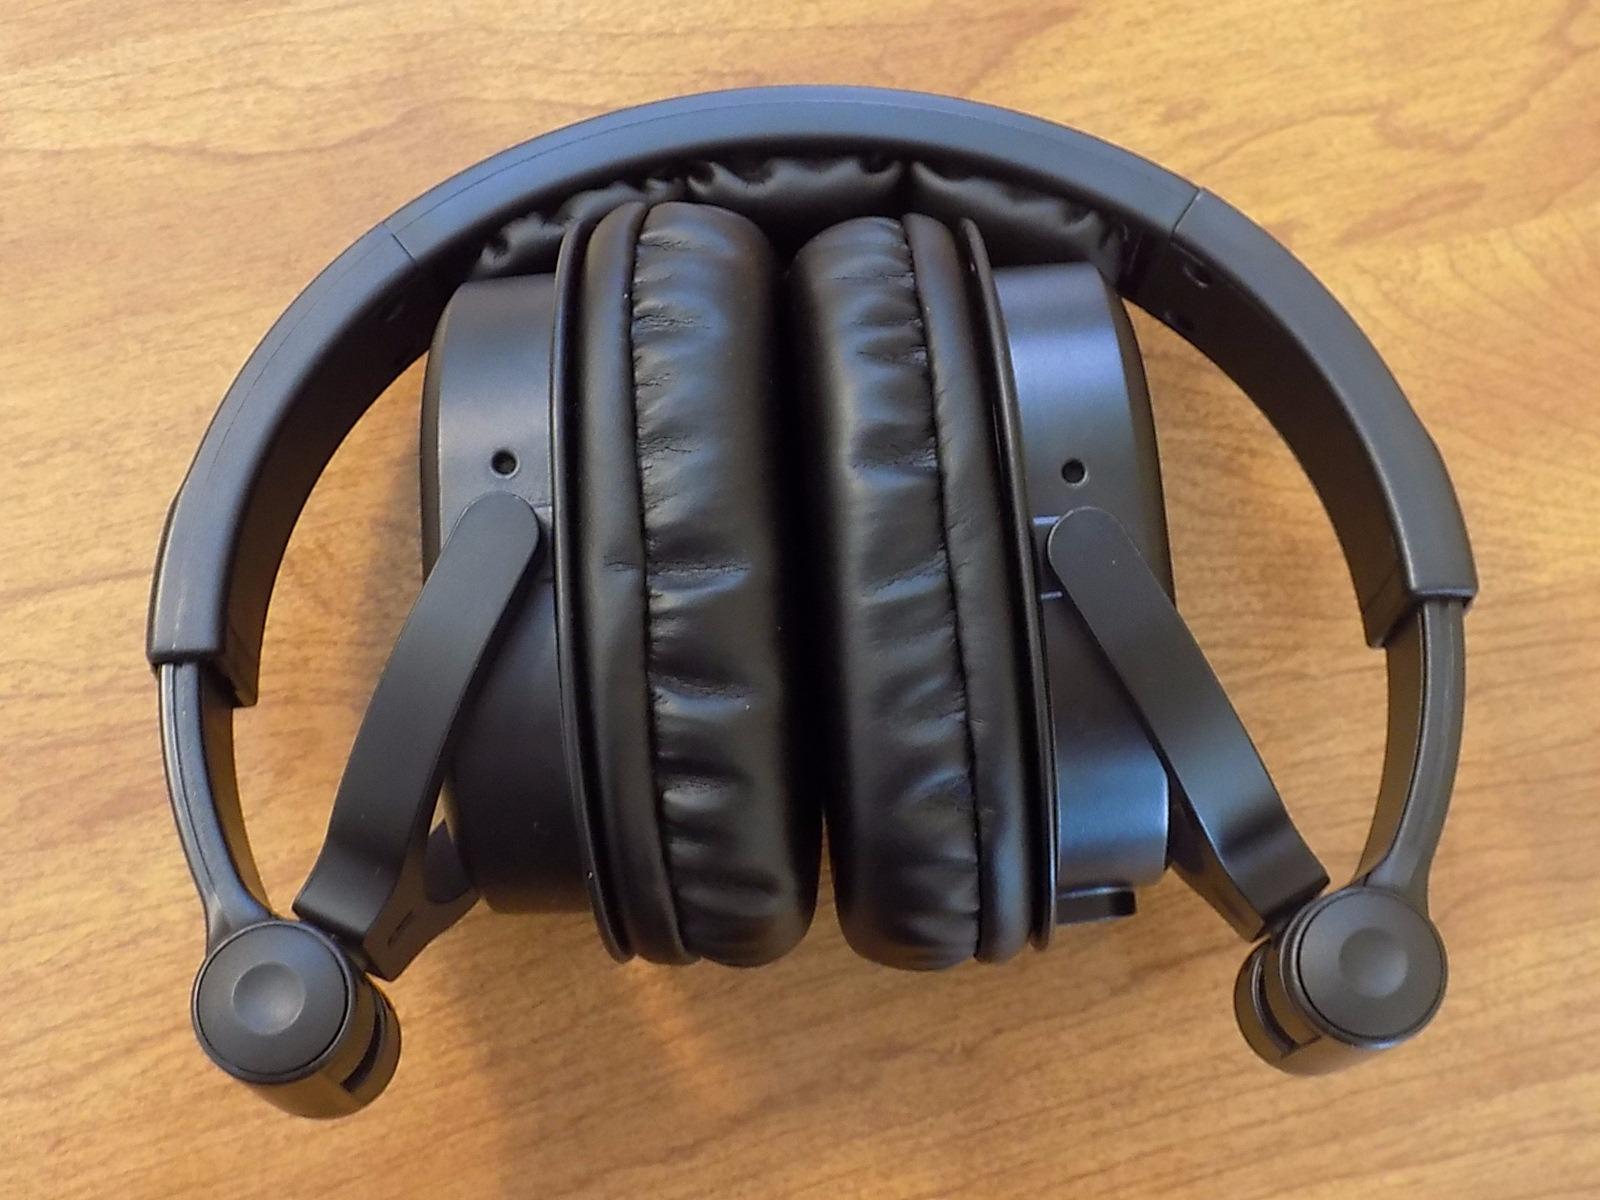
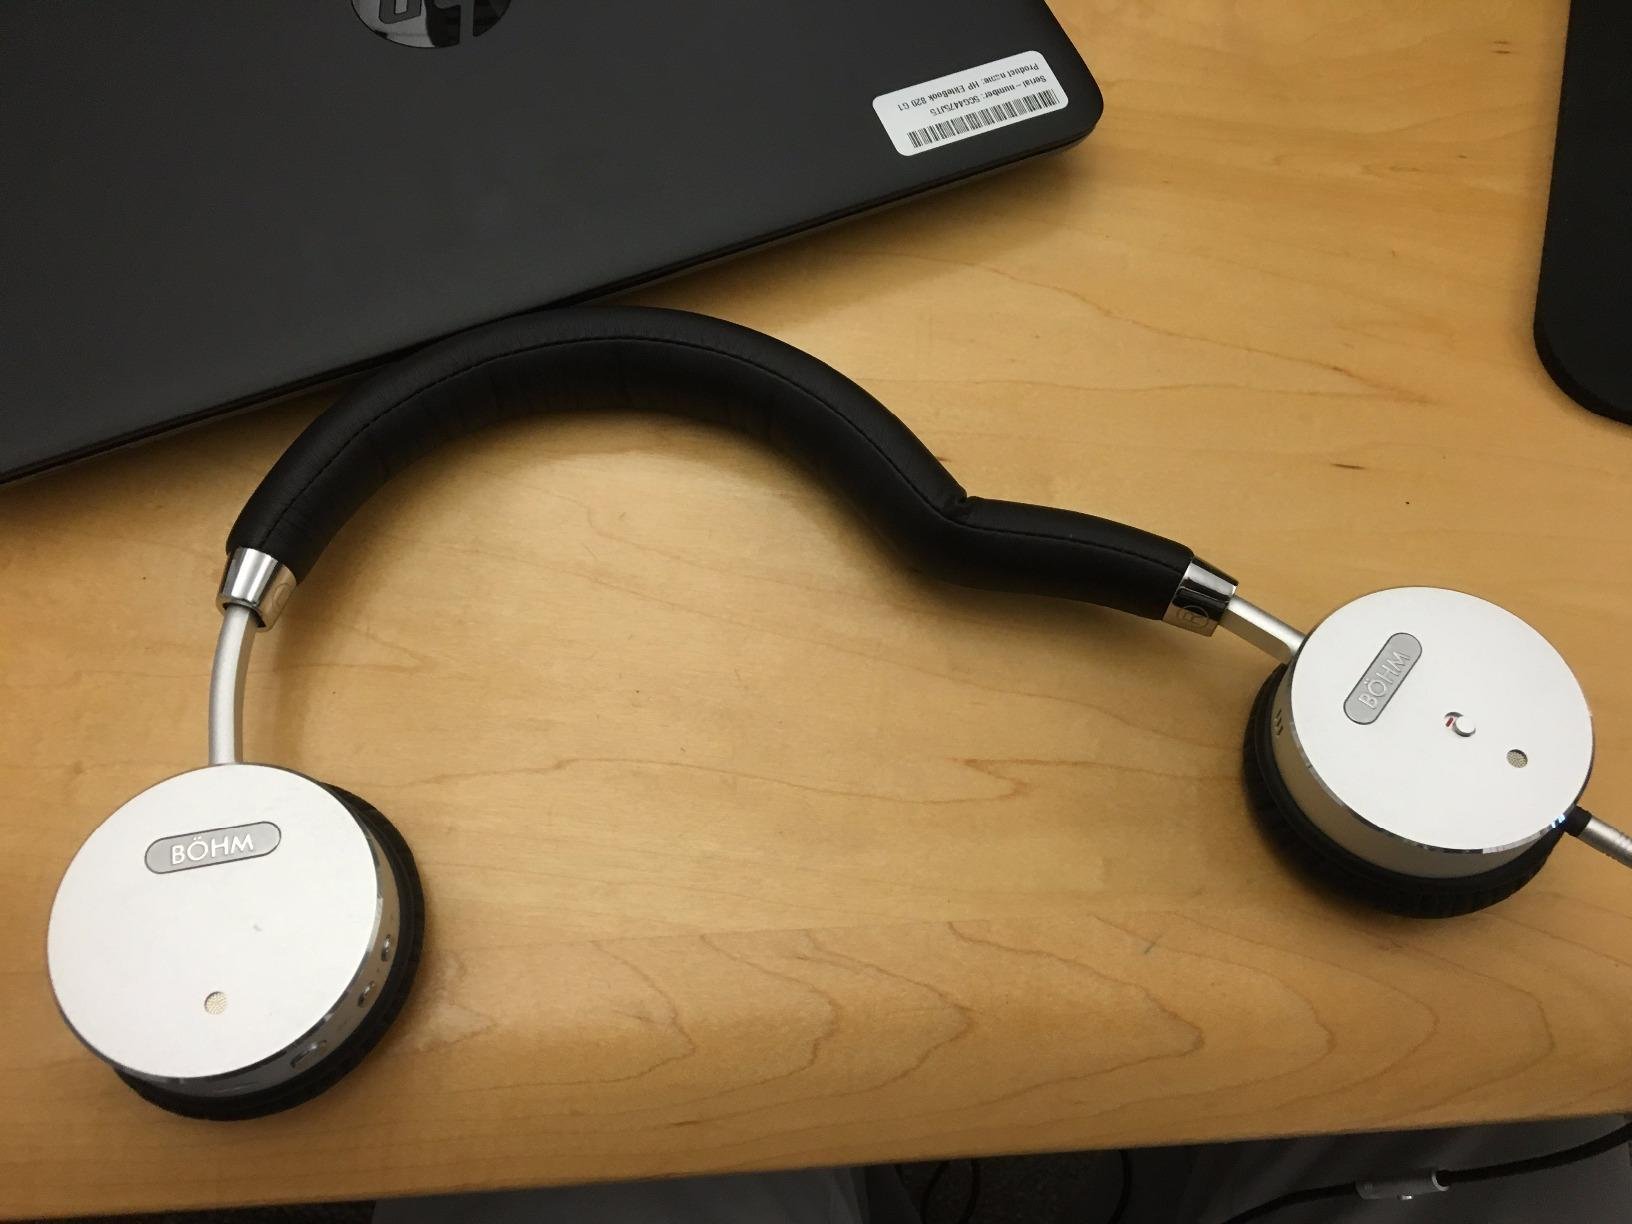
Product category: headphones
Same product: no